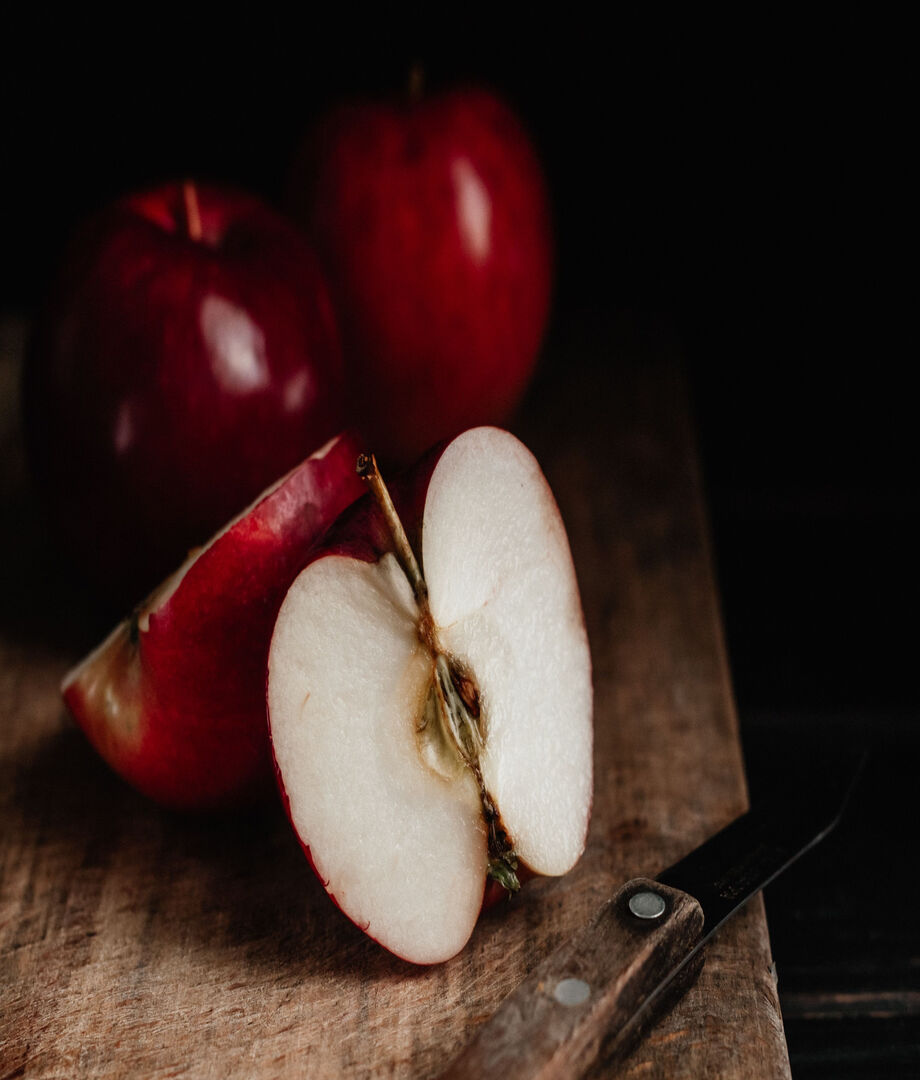
Label: apple